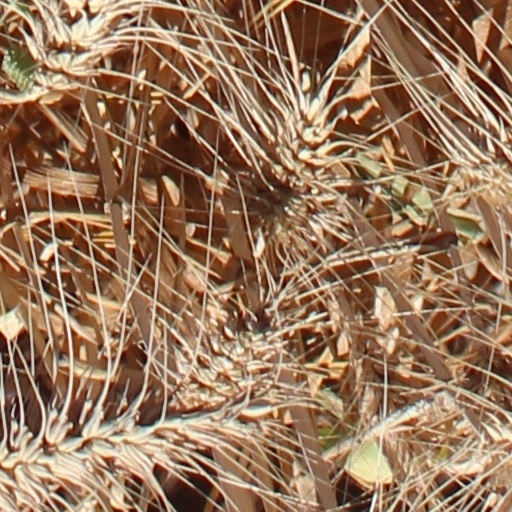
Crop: wheat